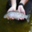
Label: trout